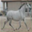
Label: horse